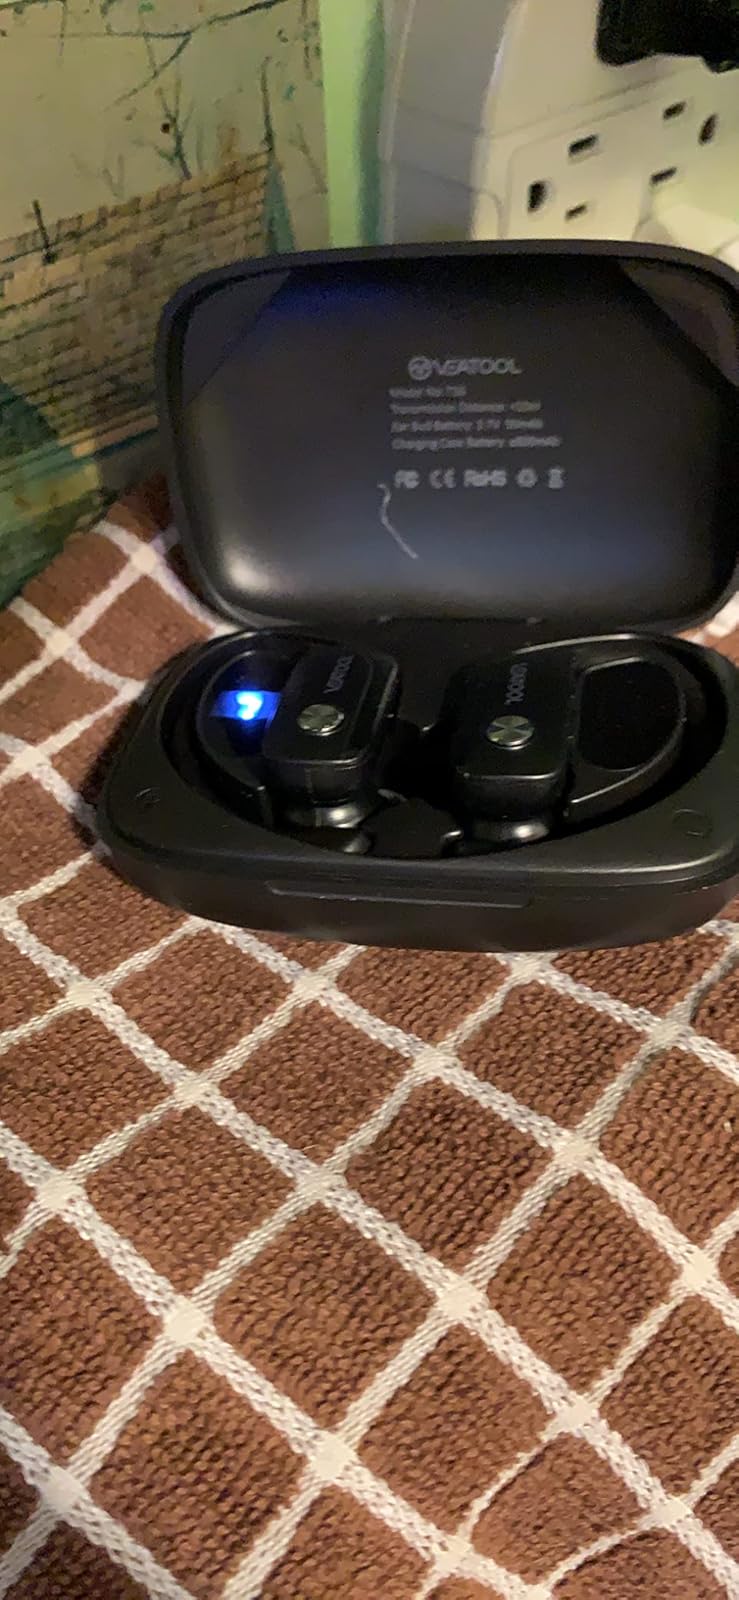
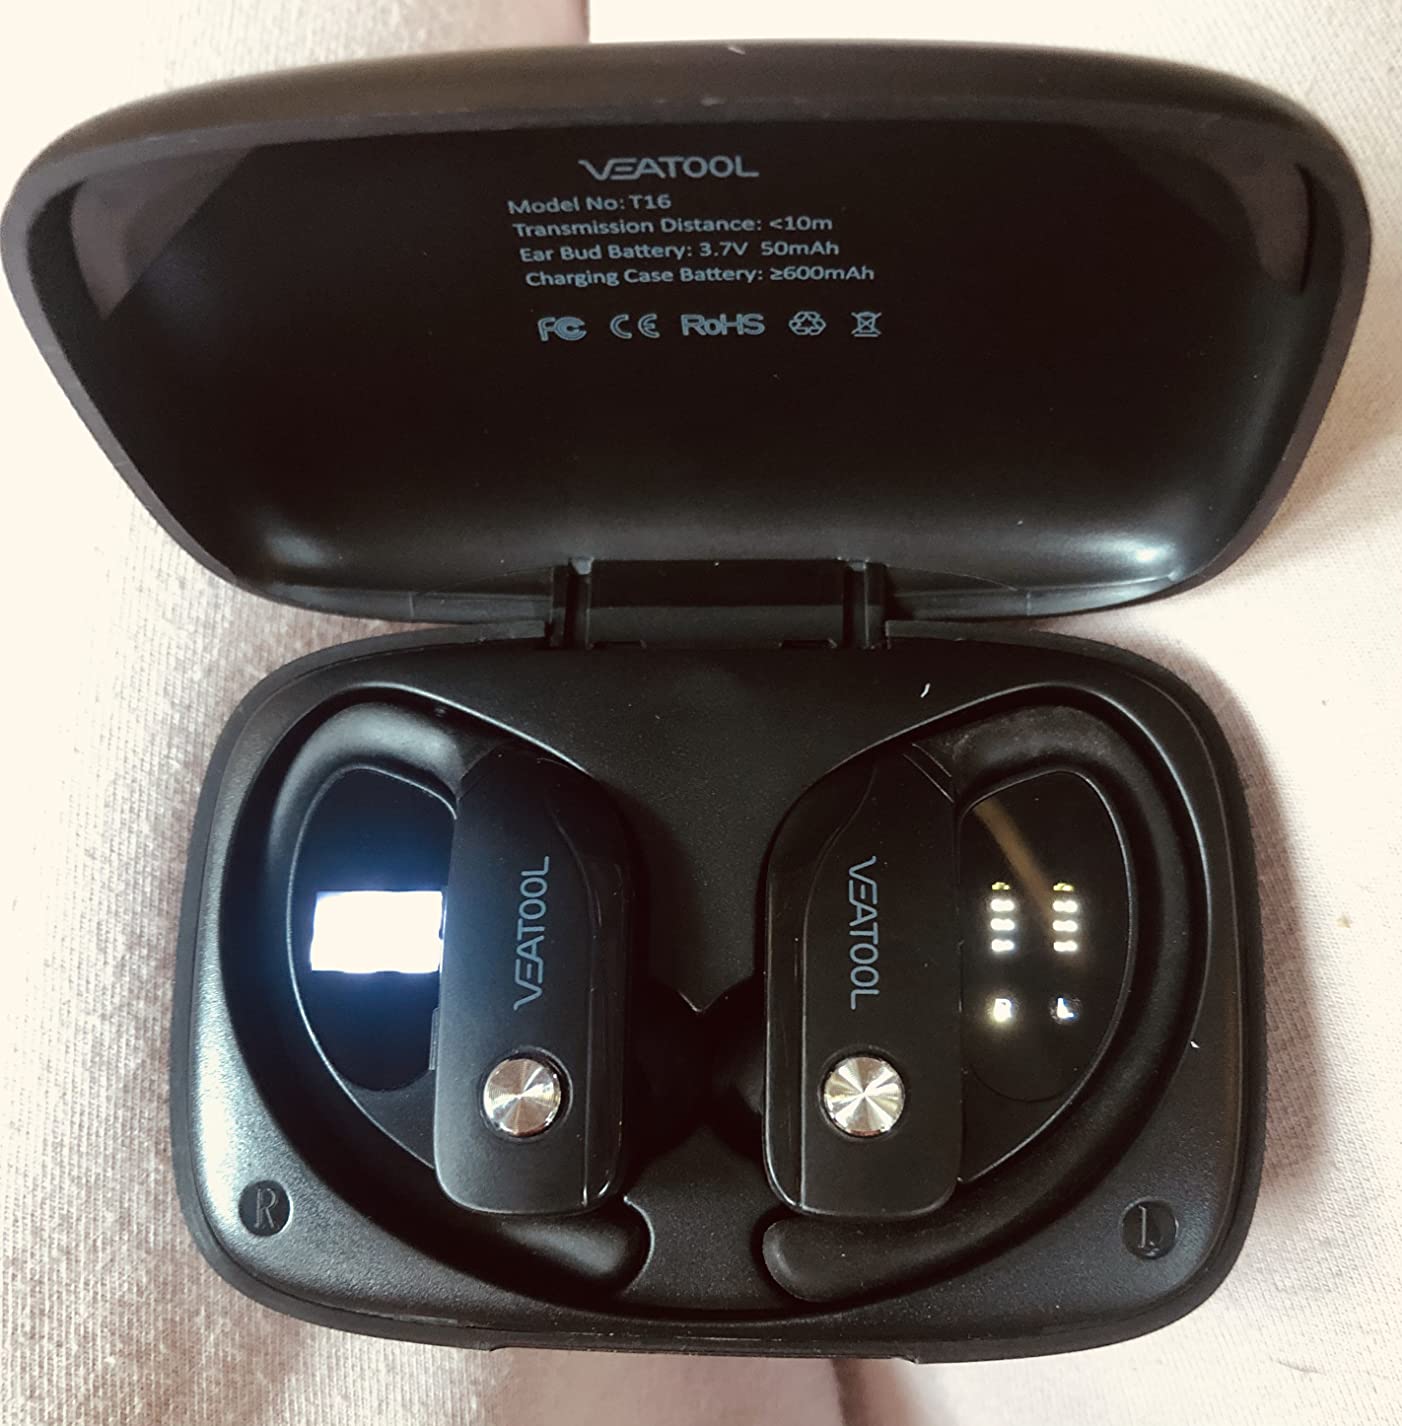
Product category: earbuds
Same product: yes